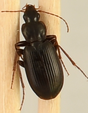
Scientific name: Calathus advena
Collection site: Niwot Ridge NEON (NIWO), plot NIWO_009